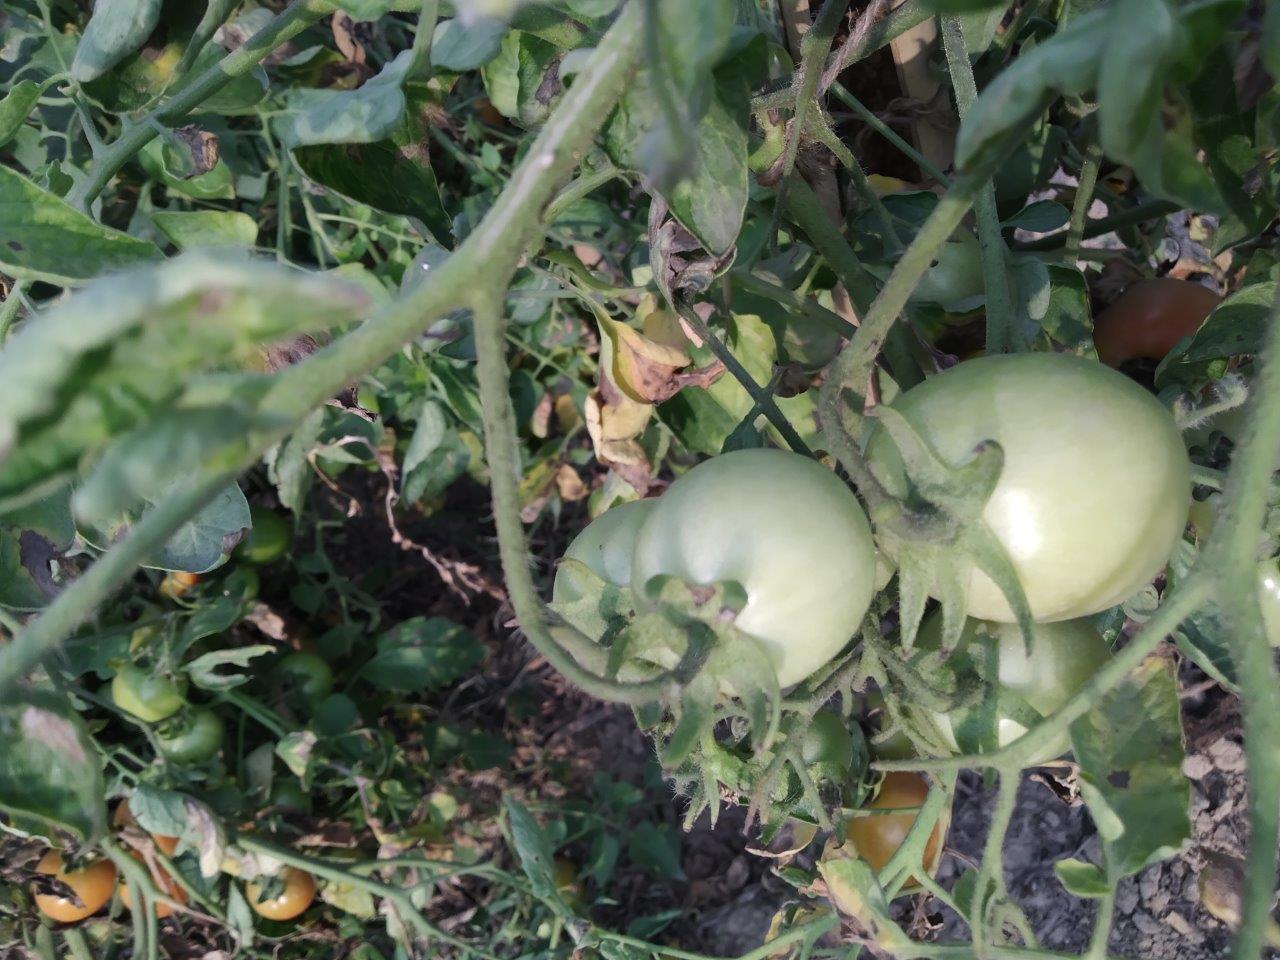
Maturity: Immature